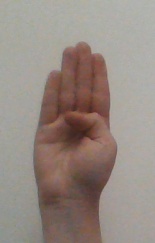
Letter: kaaf